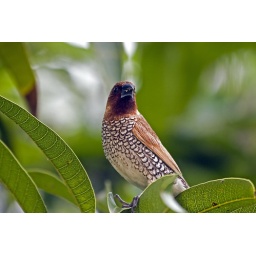
This fellow was sitting just outside my window in Flick en flack, and I just couldn't resist taking it's photo.